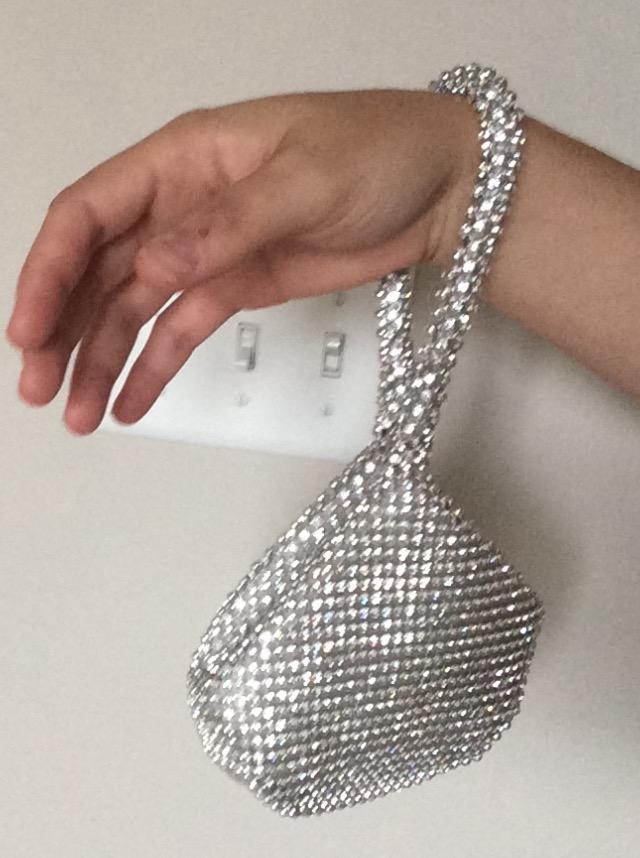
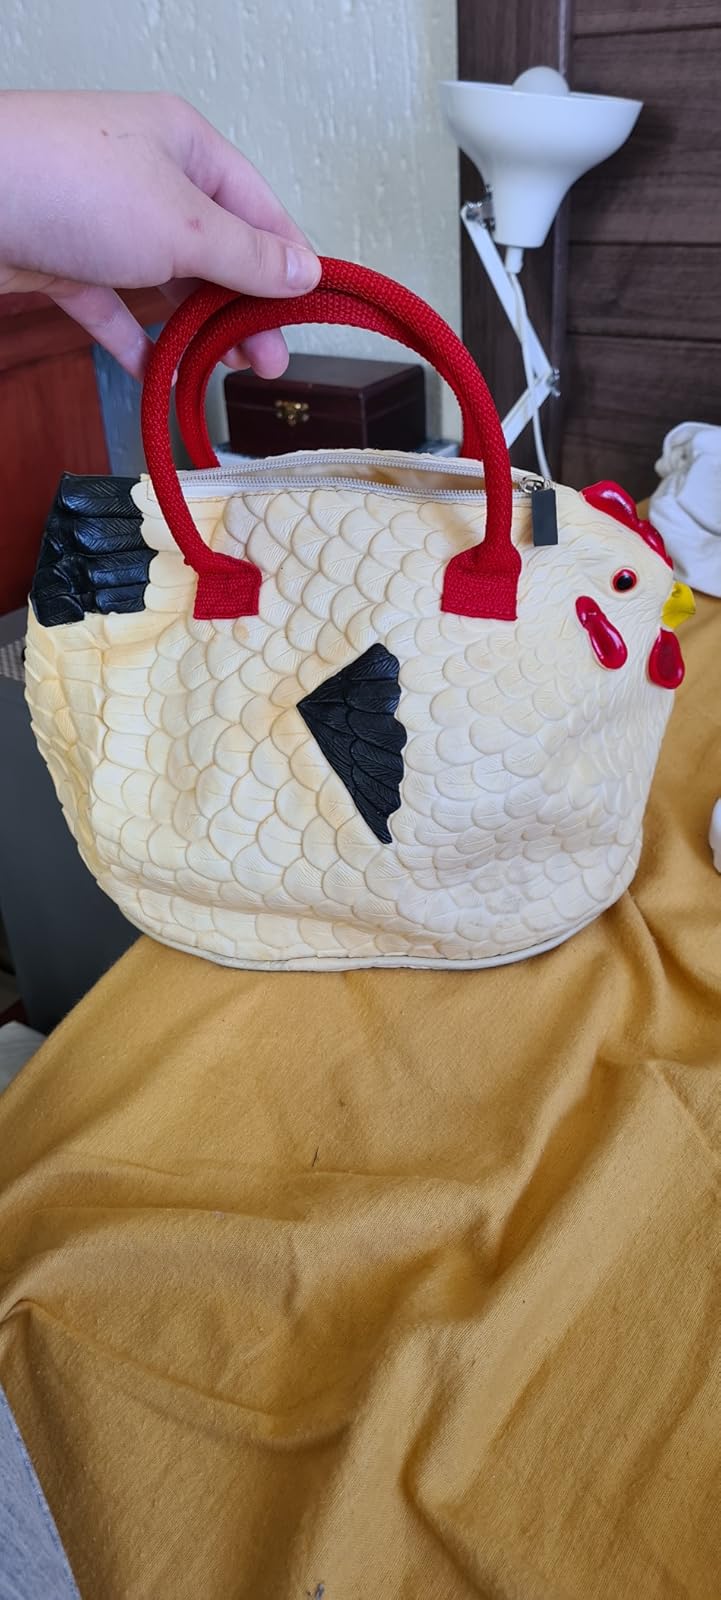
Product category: accessories_handbag
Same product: no